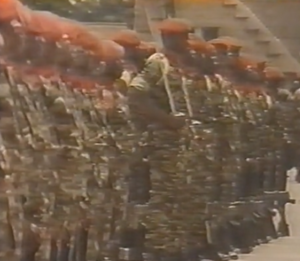
Soldats de la 31e brigade parachutiste zaïroise lors d'un discours du général Mahele, entre 1991 et 1993